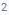
Number: 2